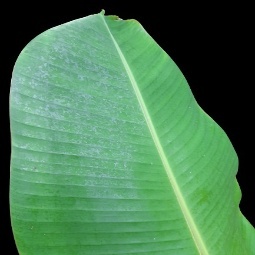
Label: Healthy